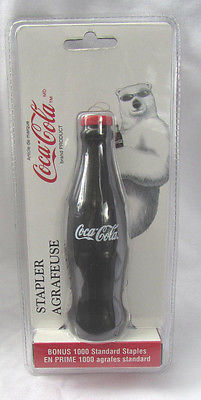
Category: stapler